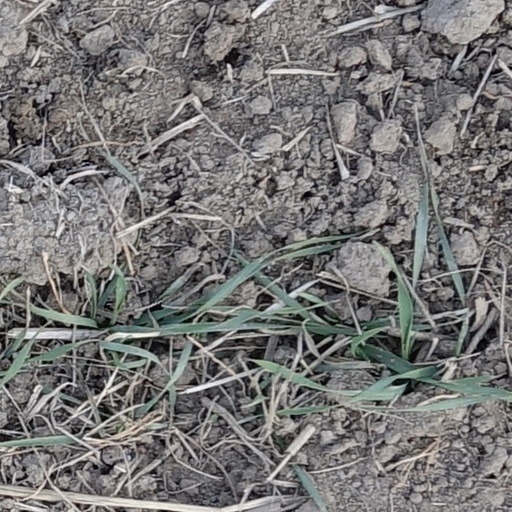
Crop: wheat